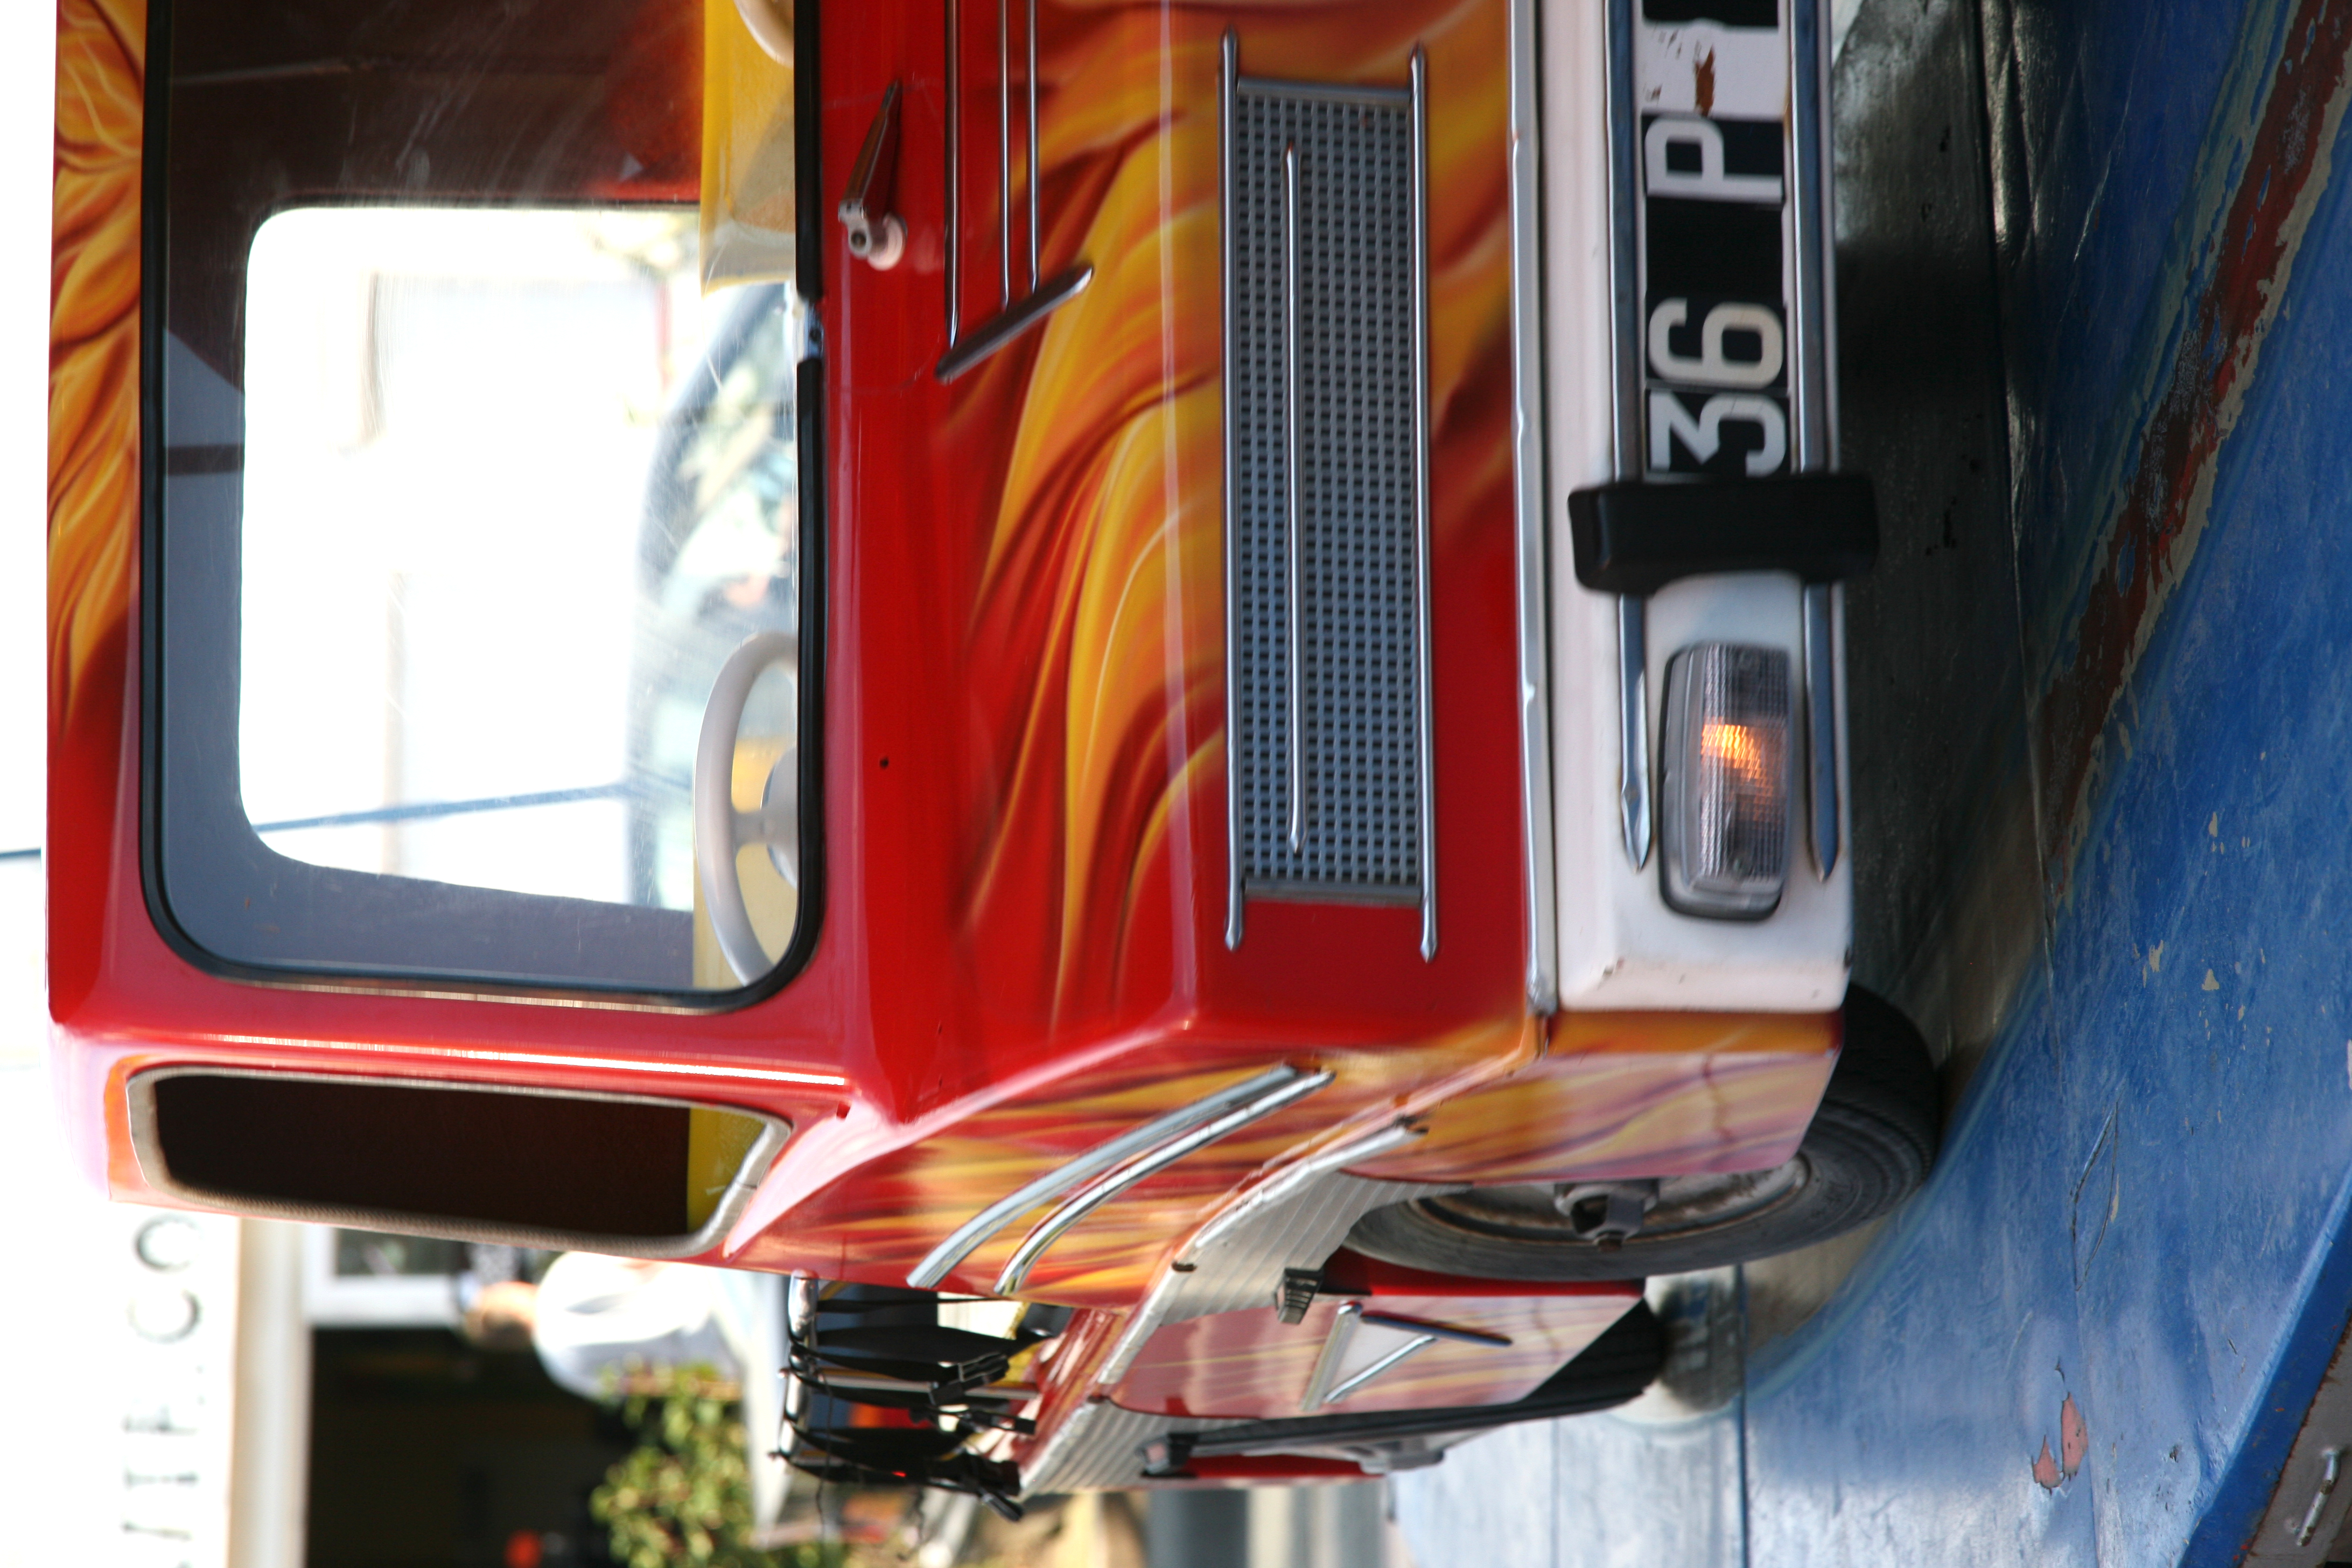
car, transport, france, truck, vehicle, child, carousel, 5d, channel, enfants, frankreich, enfance, carrusel, pasdecalais, cotedopale, stellaplage, manche, cucq, seasideresort, seebad, karussell, chilhood, dukass, stationbaln aire, model car, land vehicle, automobile make